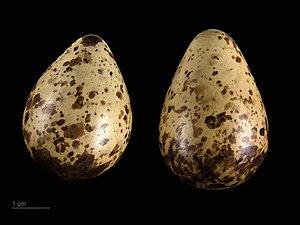
Le Bécasseau variable, également appelé bécasseau à dos roux, est une espèce de petits oiseaux limicoles de la famille des Scolopacidae.